Question: Please indicate a possible affordance area of the jump_skateboard that can be used for standing on
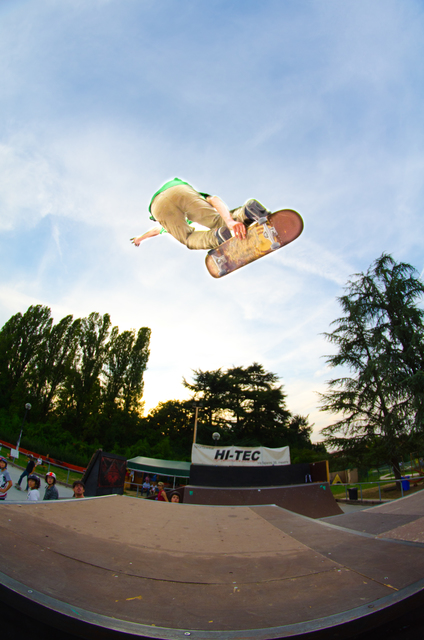
Answer: [200.605, 204.505, 308.605, 288.505]